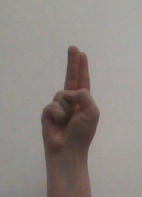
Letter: taa